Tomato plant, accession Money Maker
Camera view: bottom (45 deg); turntable rotation: 150 degrees
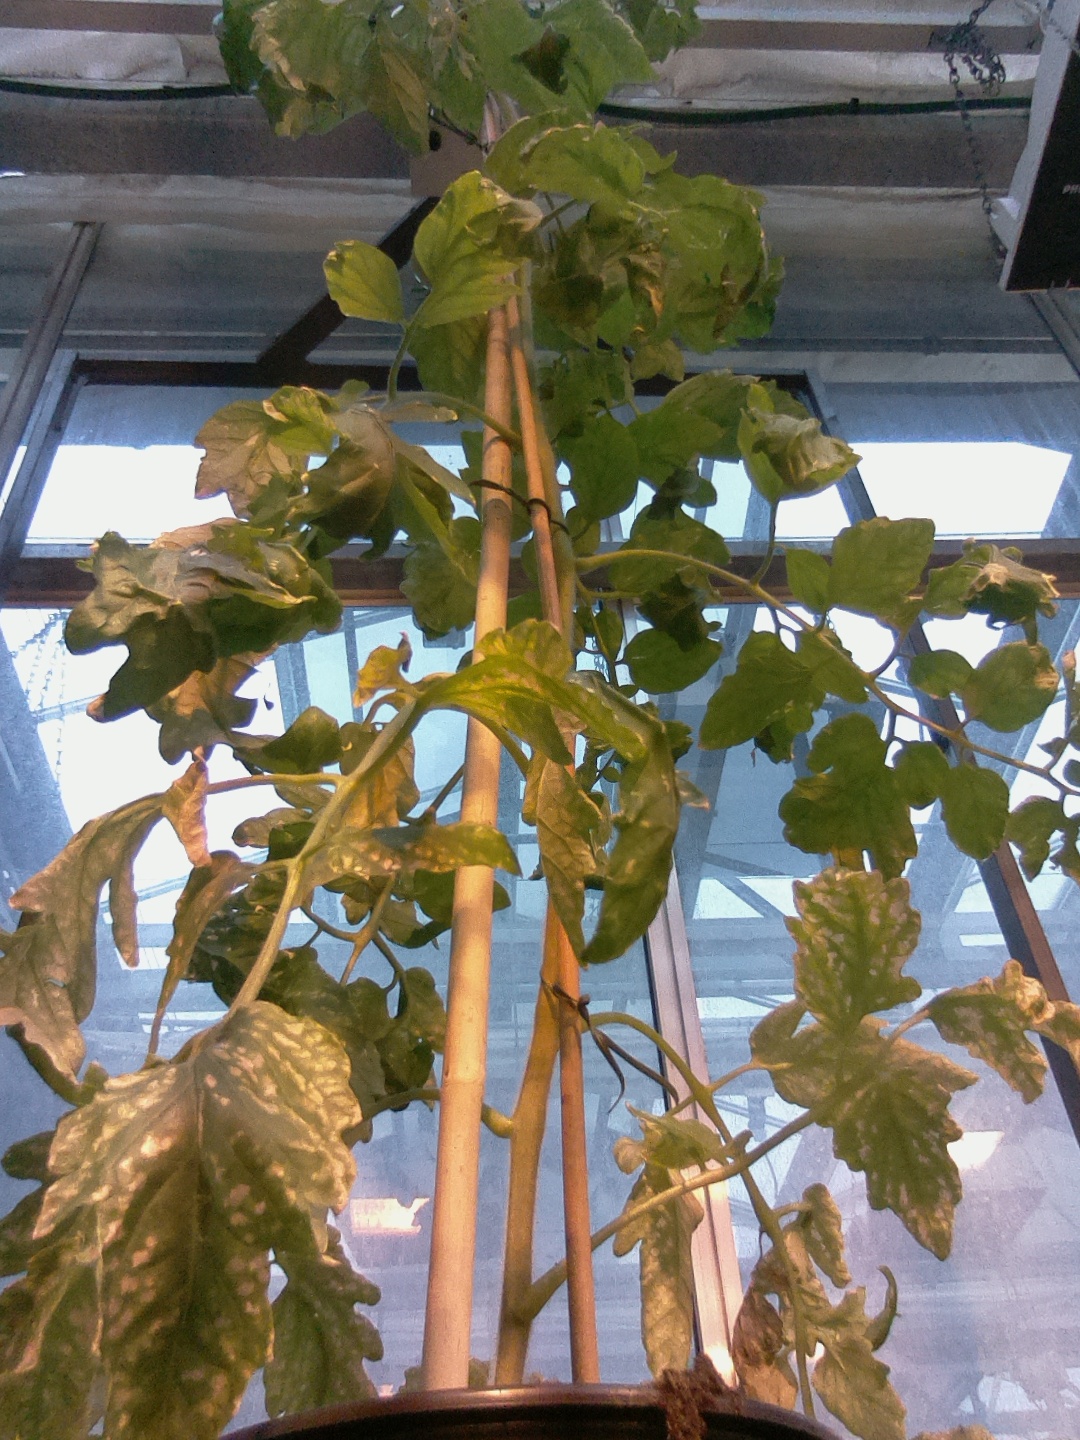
BBCH growth stage 75: 50%-60% of final fruit size